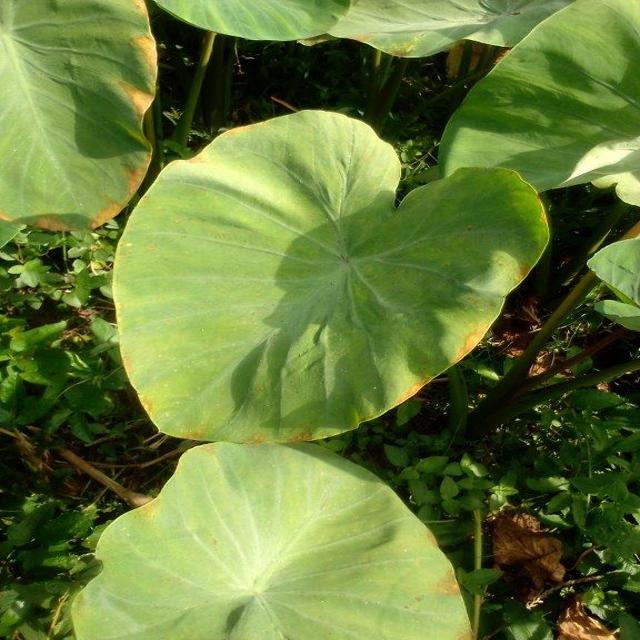
Label: Early_Blight